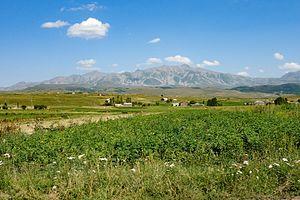
Le mont Samsari est un sommet de la chaîne d'Aboul-Samsari en Géorgie du Sud. L’altitude de la montagne est de 3 285 m. Le mont Samsari est un cône volcanique à l’intérieur duquel se trouve une caldeira de trois kilomètres de diamètre et entourée d’une crête semi-circulaire. La formation de la caldeira est liée aux systèmes de faille locaux ; son sol de la caldeira est bordé de roches et de débris glaciaires et son bord contient des traces de glaciation antérieure, y compris des cirques. La montagne a été construite à la fin du Quaternaire et se compose d'andésite, de dacite et de rhyolite. Les pentes du Samsari sont principalement dépourvues de végétation.